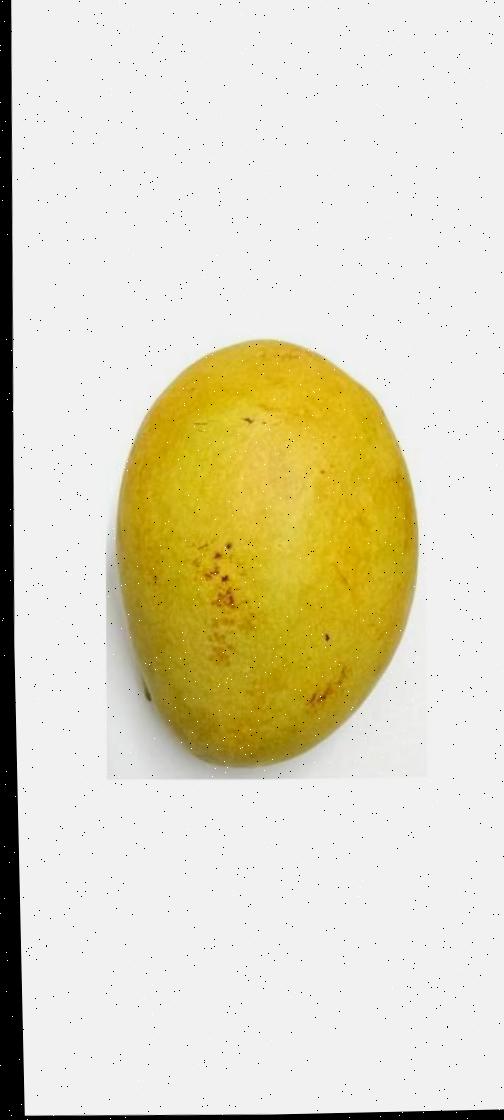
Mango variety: Bari-11